Australian Screen Sound Guild

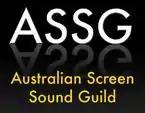
Logo of the Australian Screen Sound Guild

The Australian Screen Sound Guild is a professional association for people working in audio engineering and post-production in film, television, multimedia, and related industries across Australia. It recognises excellence in the industries by a set of annual awards known as the Australian Screen Sound Awards.